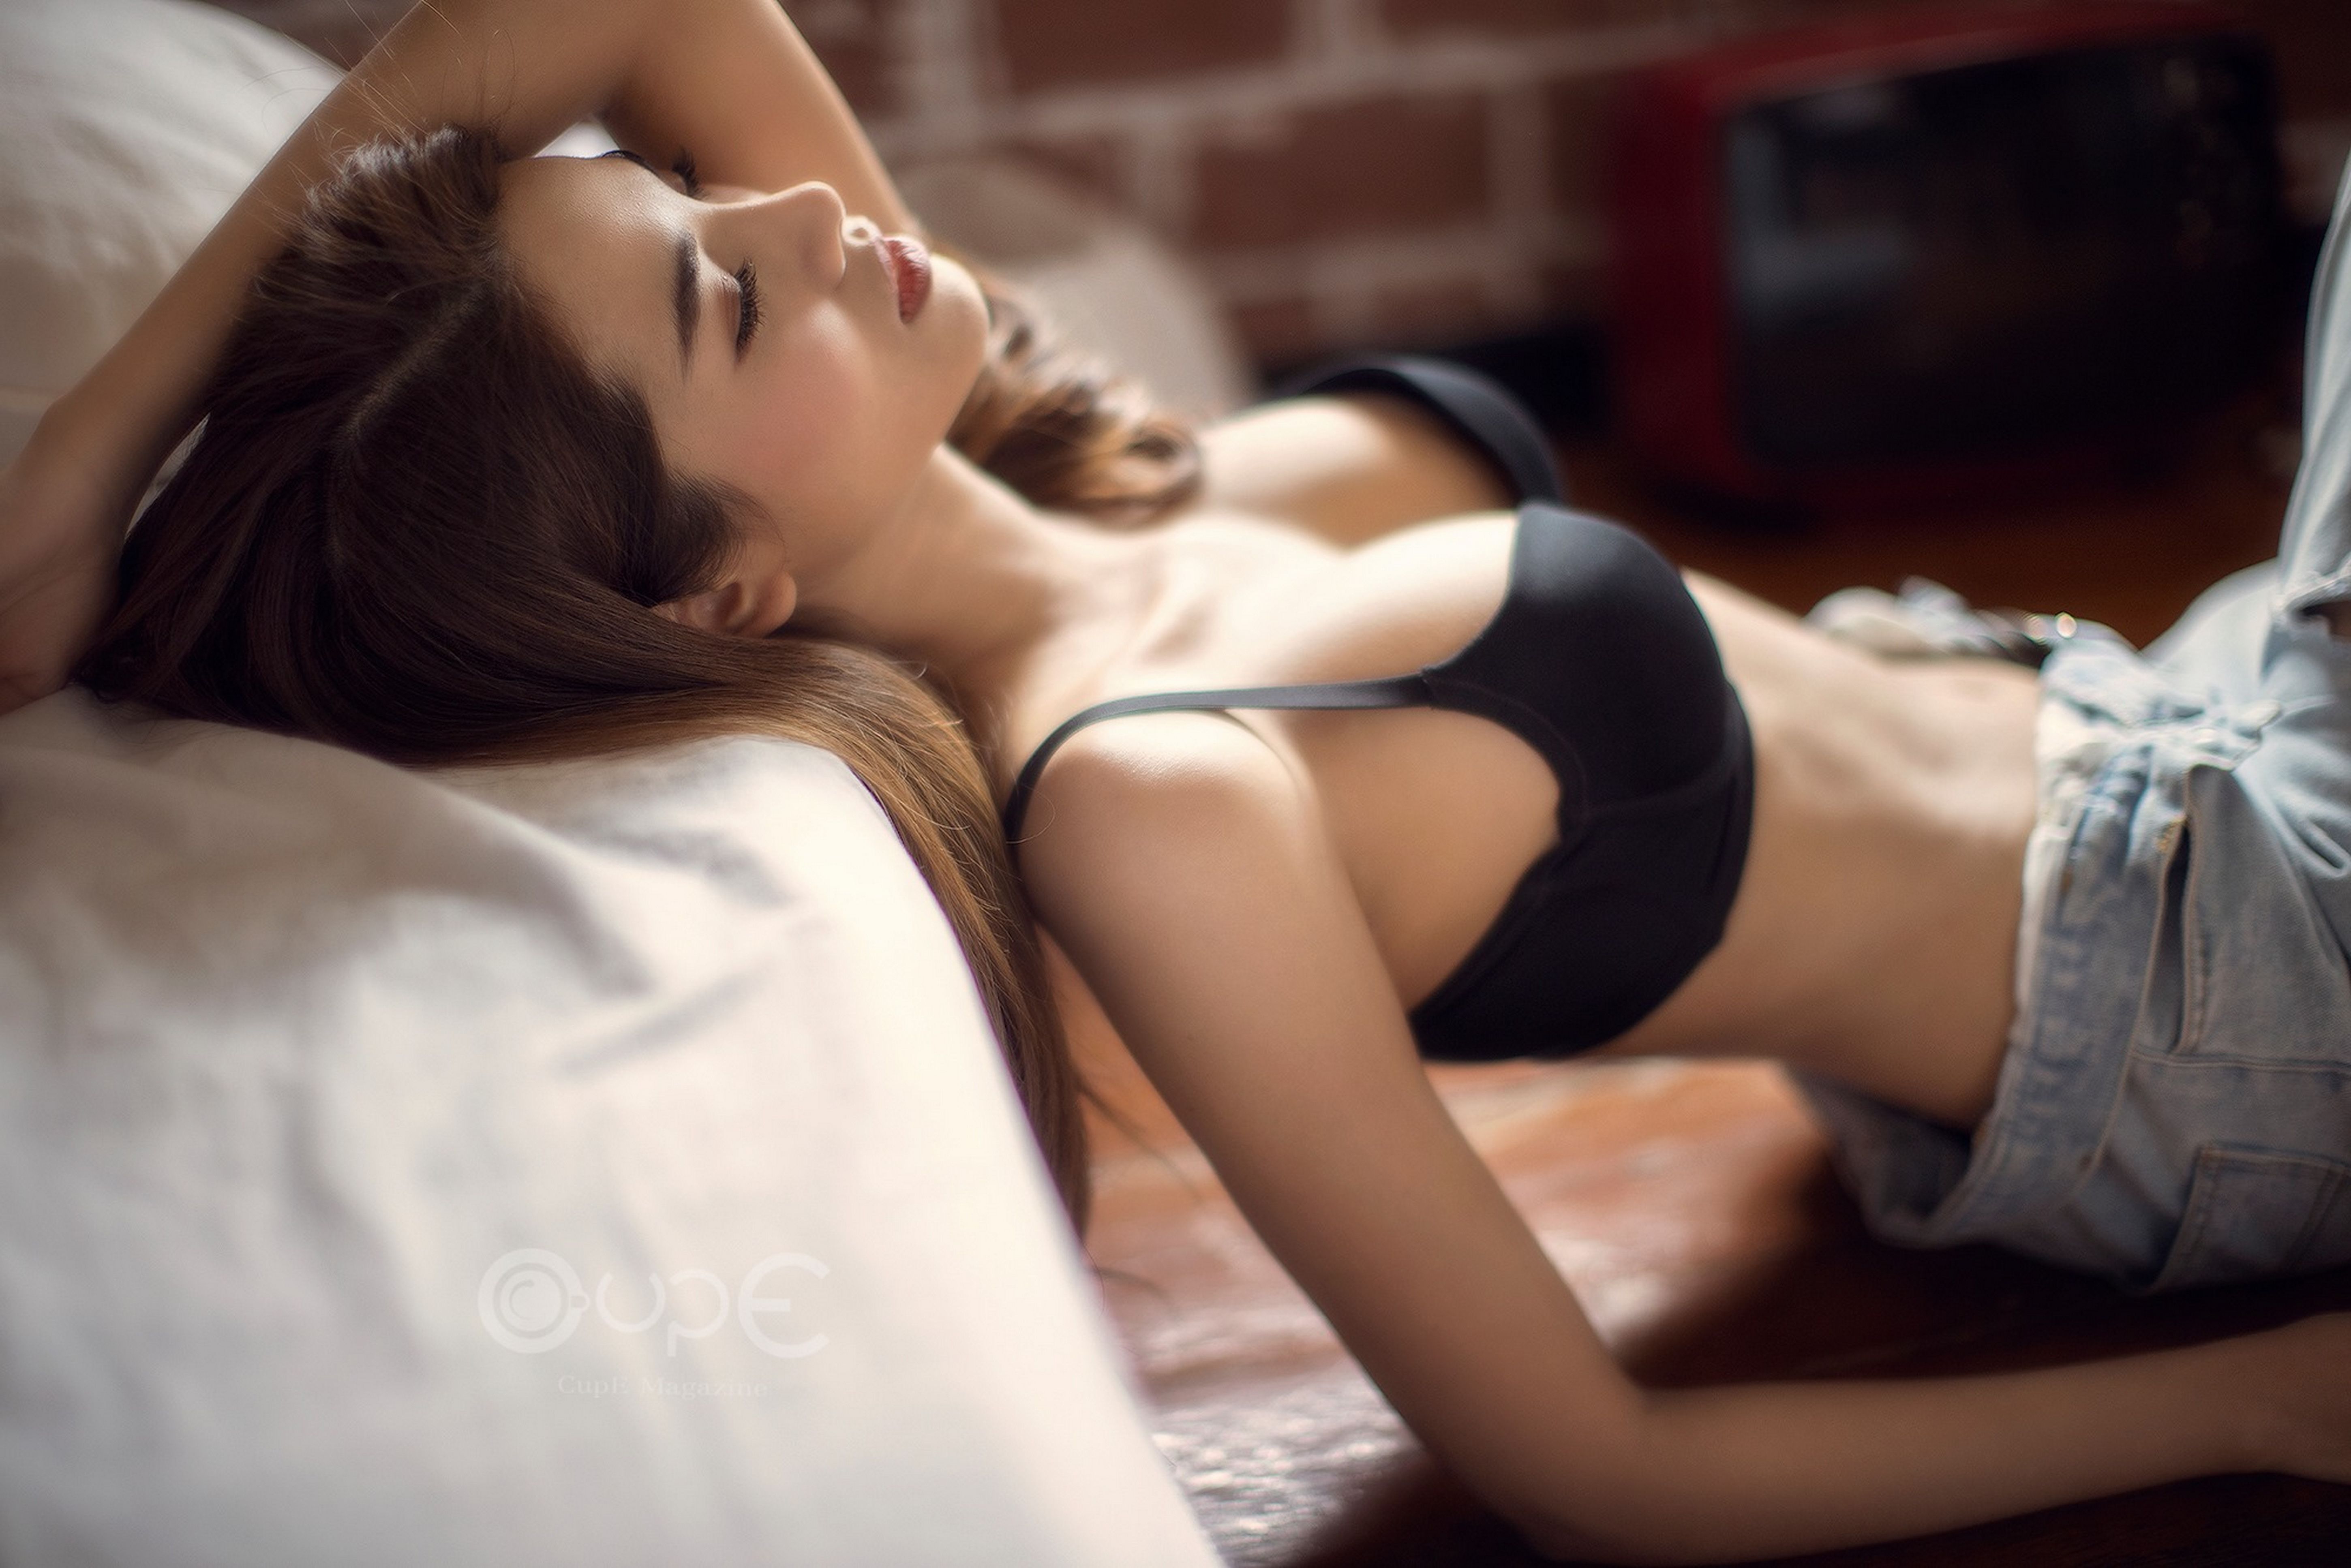
women, lady, model, person, photography, wallpaper, asian, skin, shoulder, joint, elbow, comfort, eyelash, beauty, fashion model, muscle, wrist, flash photography, long hair, photo shoot, makeover, art model, eye liner